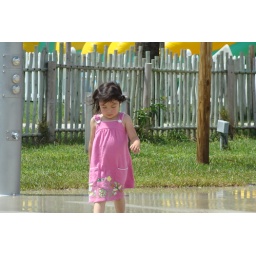
Jaszmine walking around the water